Castello Bufalini

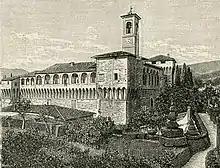
Castello Bufalini

The Castello Bufalini is a castle-residence outside of the town of San Giustino, Province of Perugia, in the Region of Umbria, Italy.